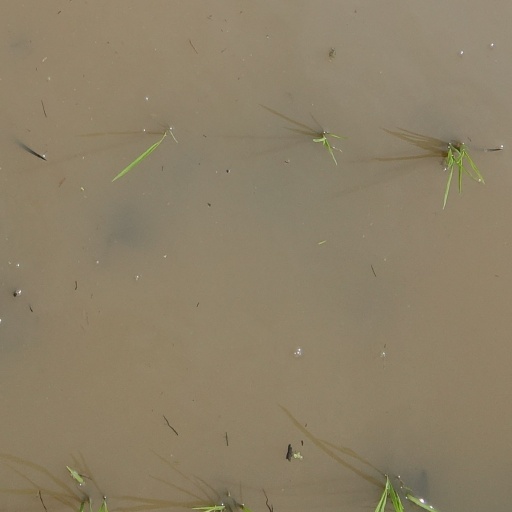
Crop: rice